Houston station (Texas)

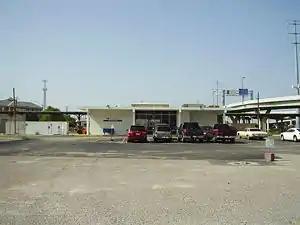

Houston station is an Amtrak intercity train station in Houston, Texas. It was built in 1959 by the Southern Pacific Railroad to replace the nearby Grand Central Station.